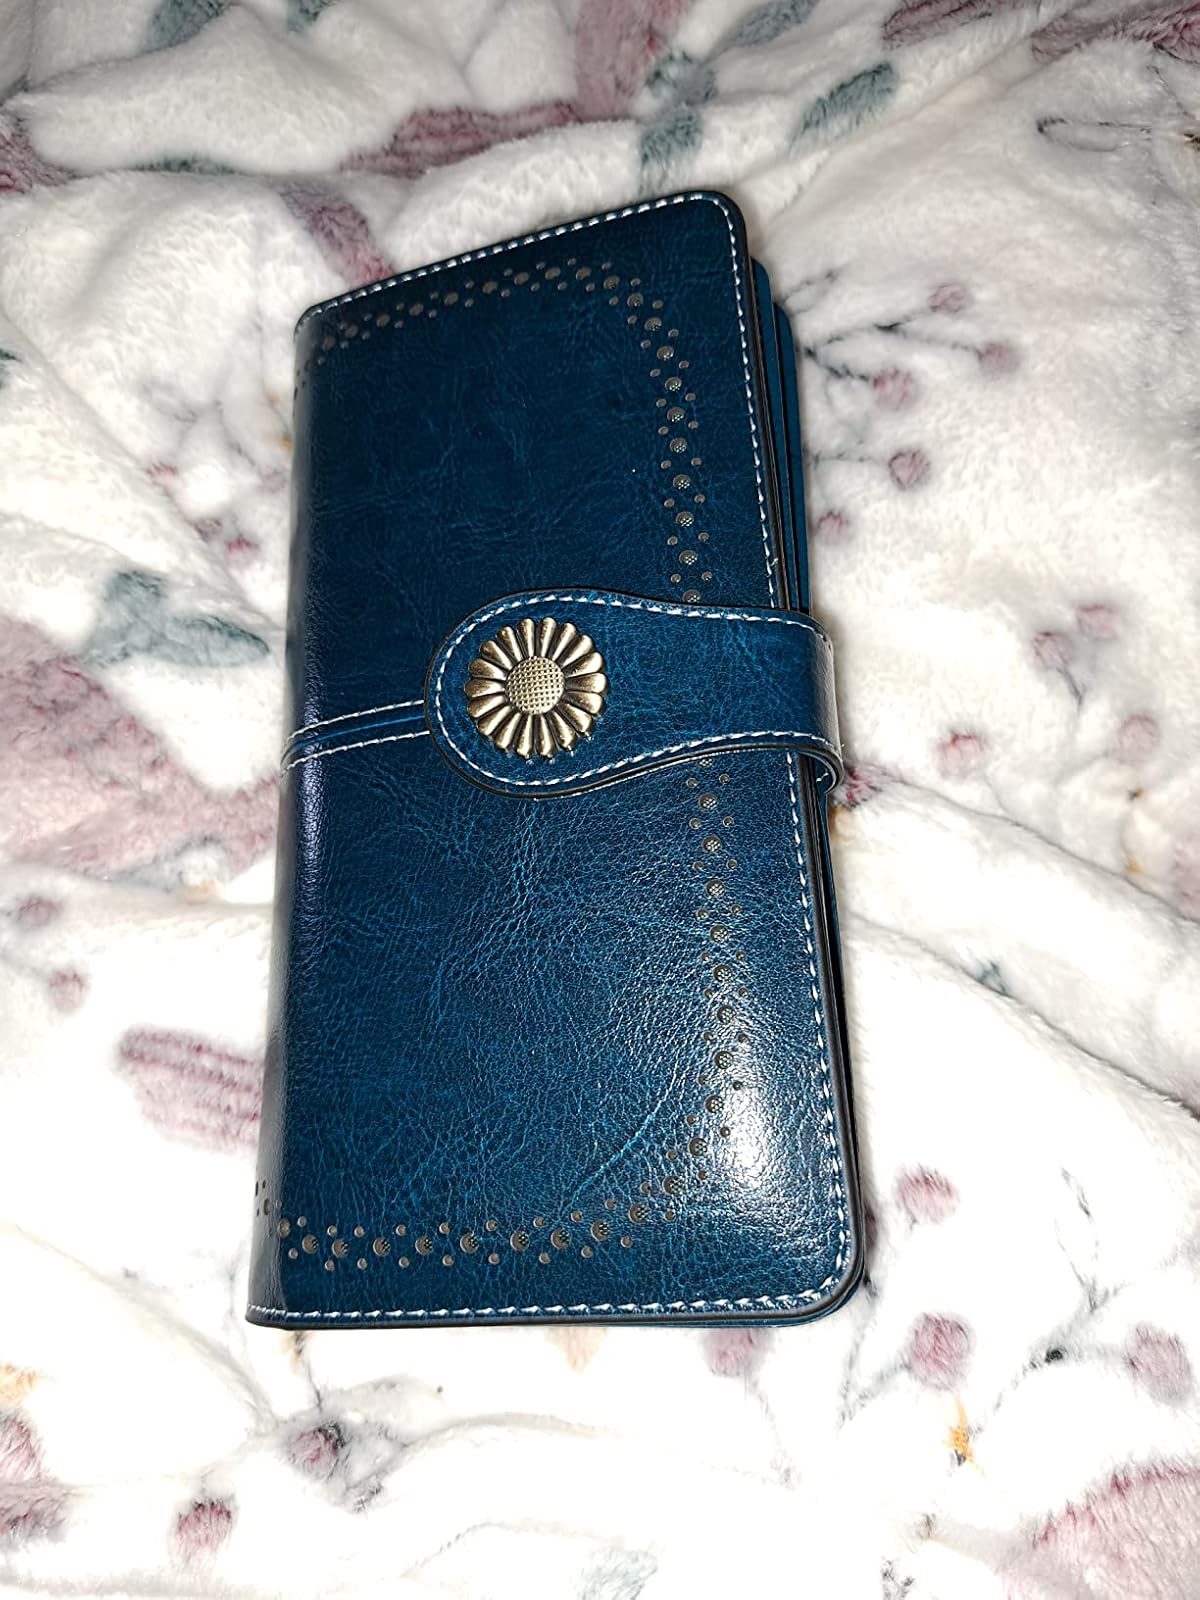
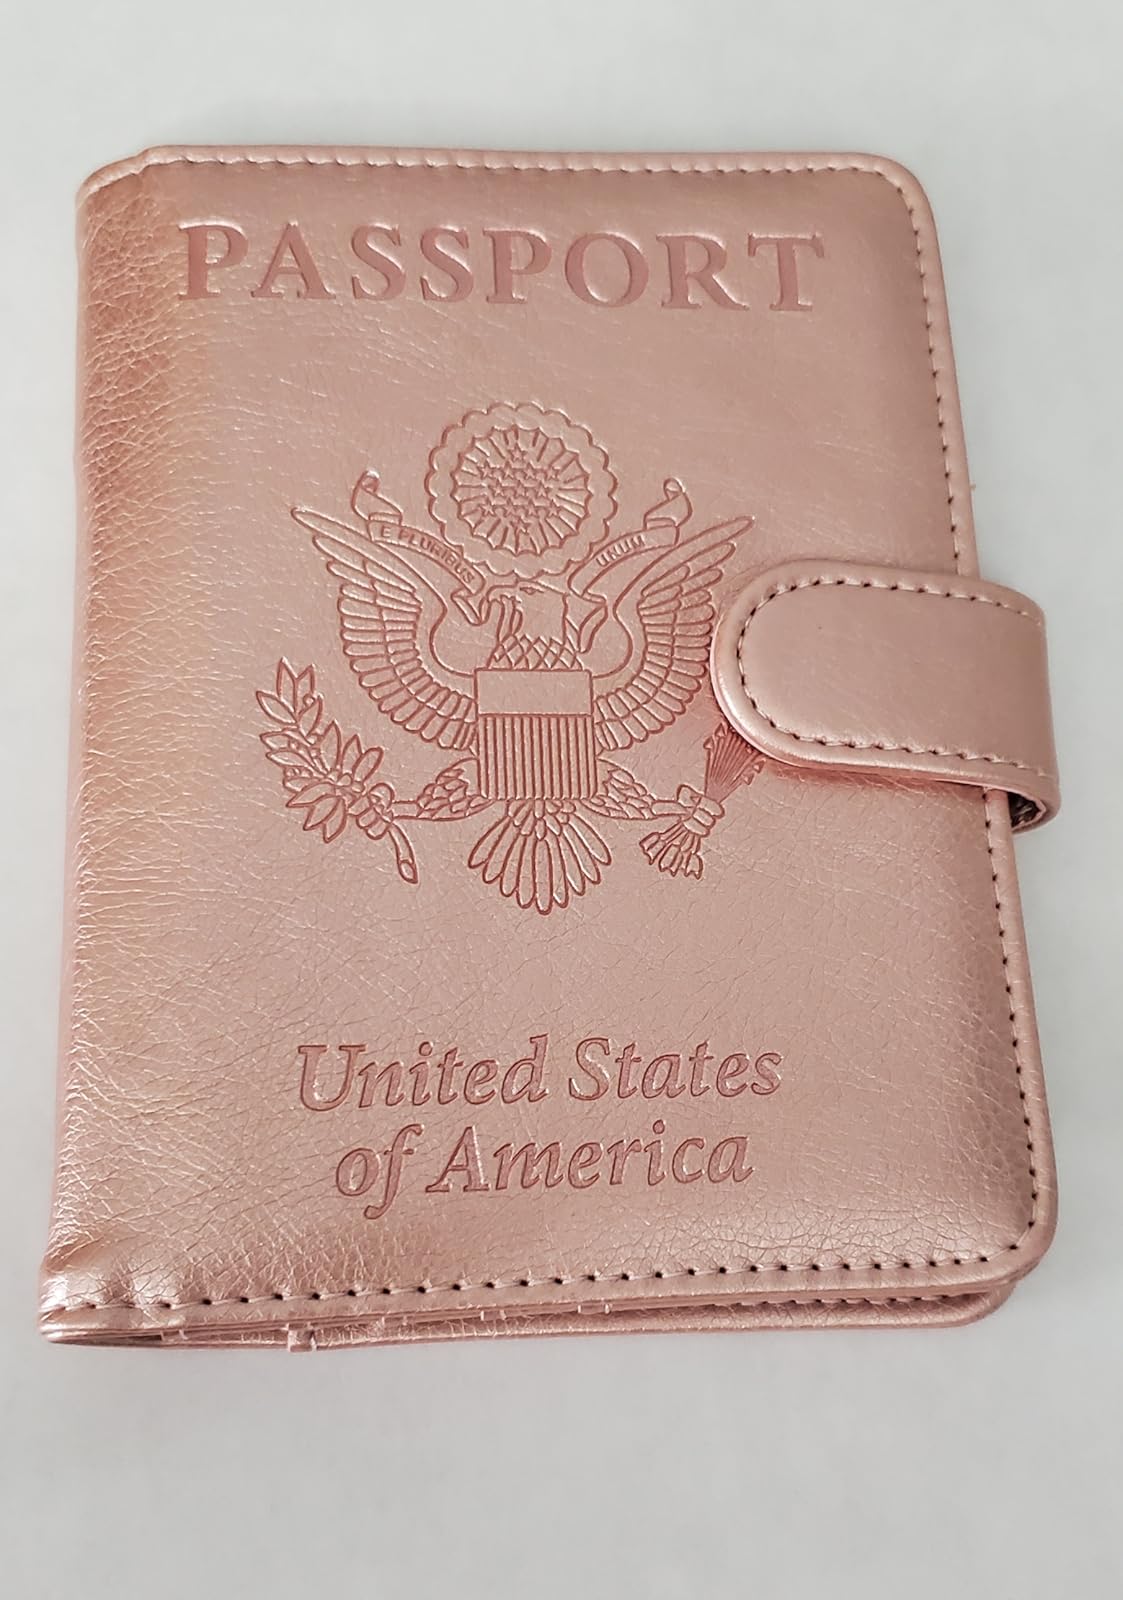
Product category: accessories_wallet
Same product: no